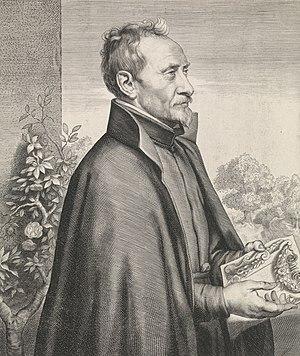
Daniel Seghers, né le 5 décembre 1590 à Anvers et mort le 2 novembre 1661 à Anvers, était un frère jésuite flamand, peintre et disciple de Jan Brueghel l'Ancien. Il est connu pour ses peintures de fleurs.